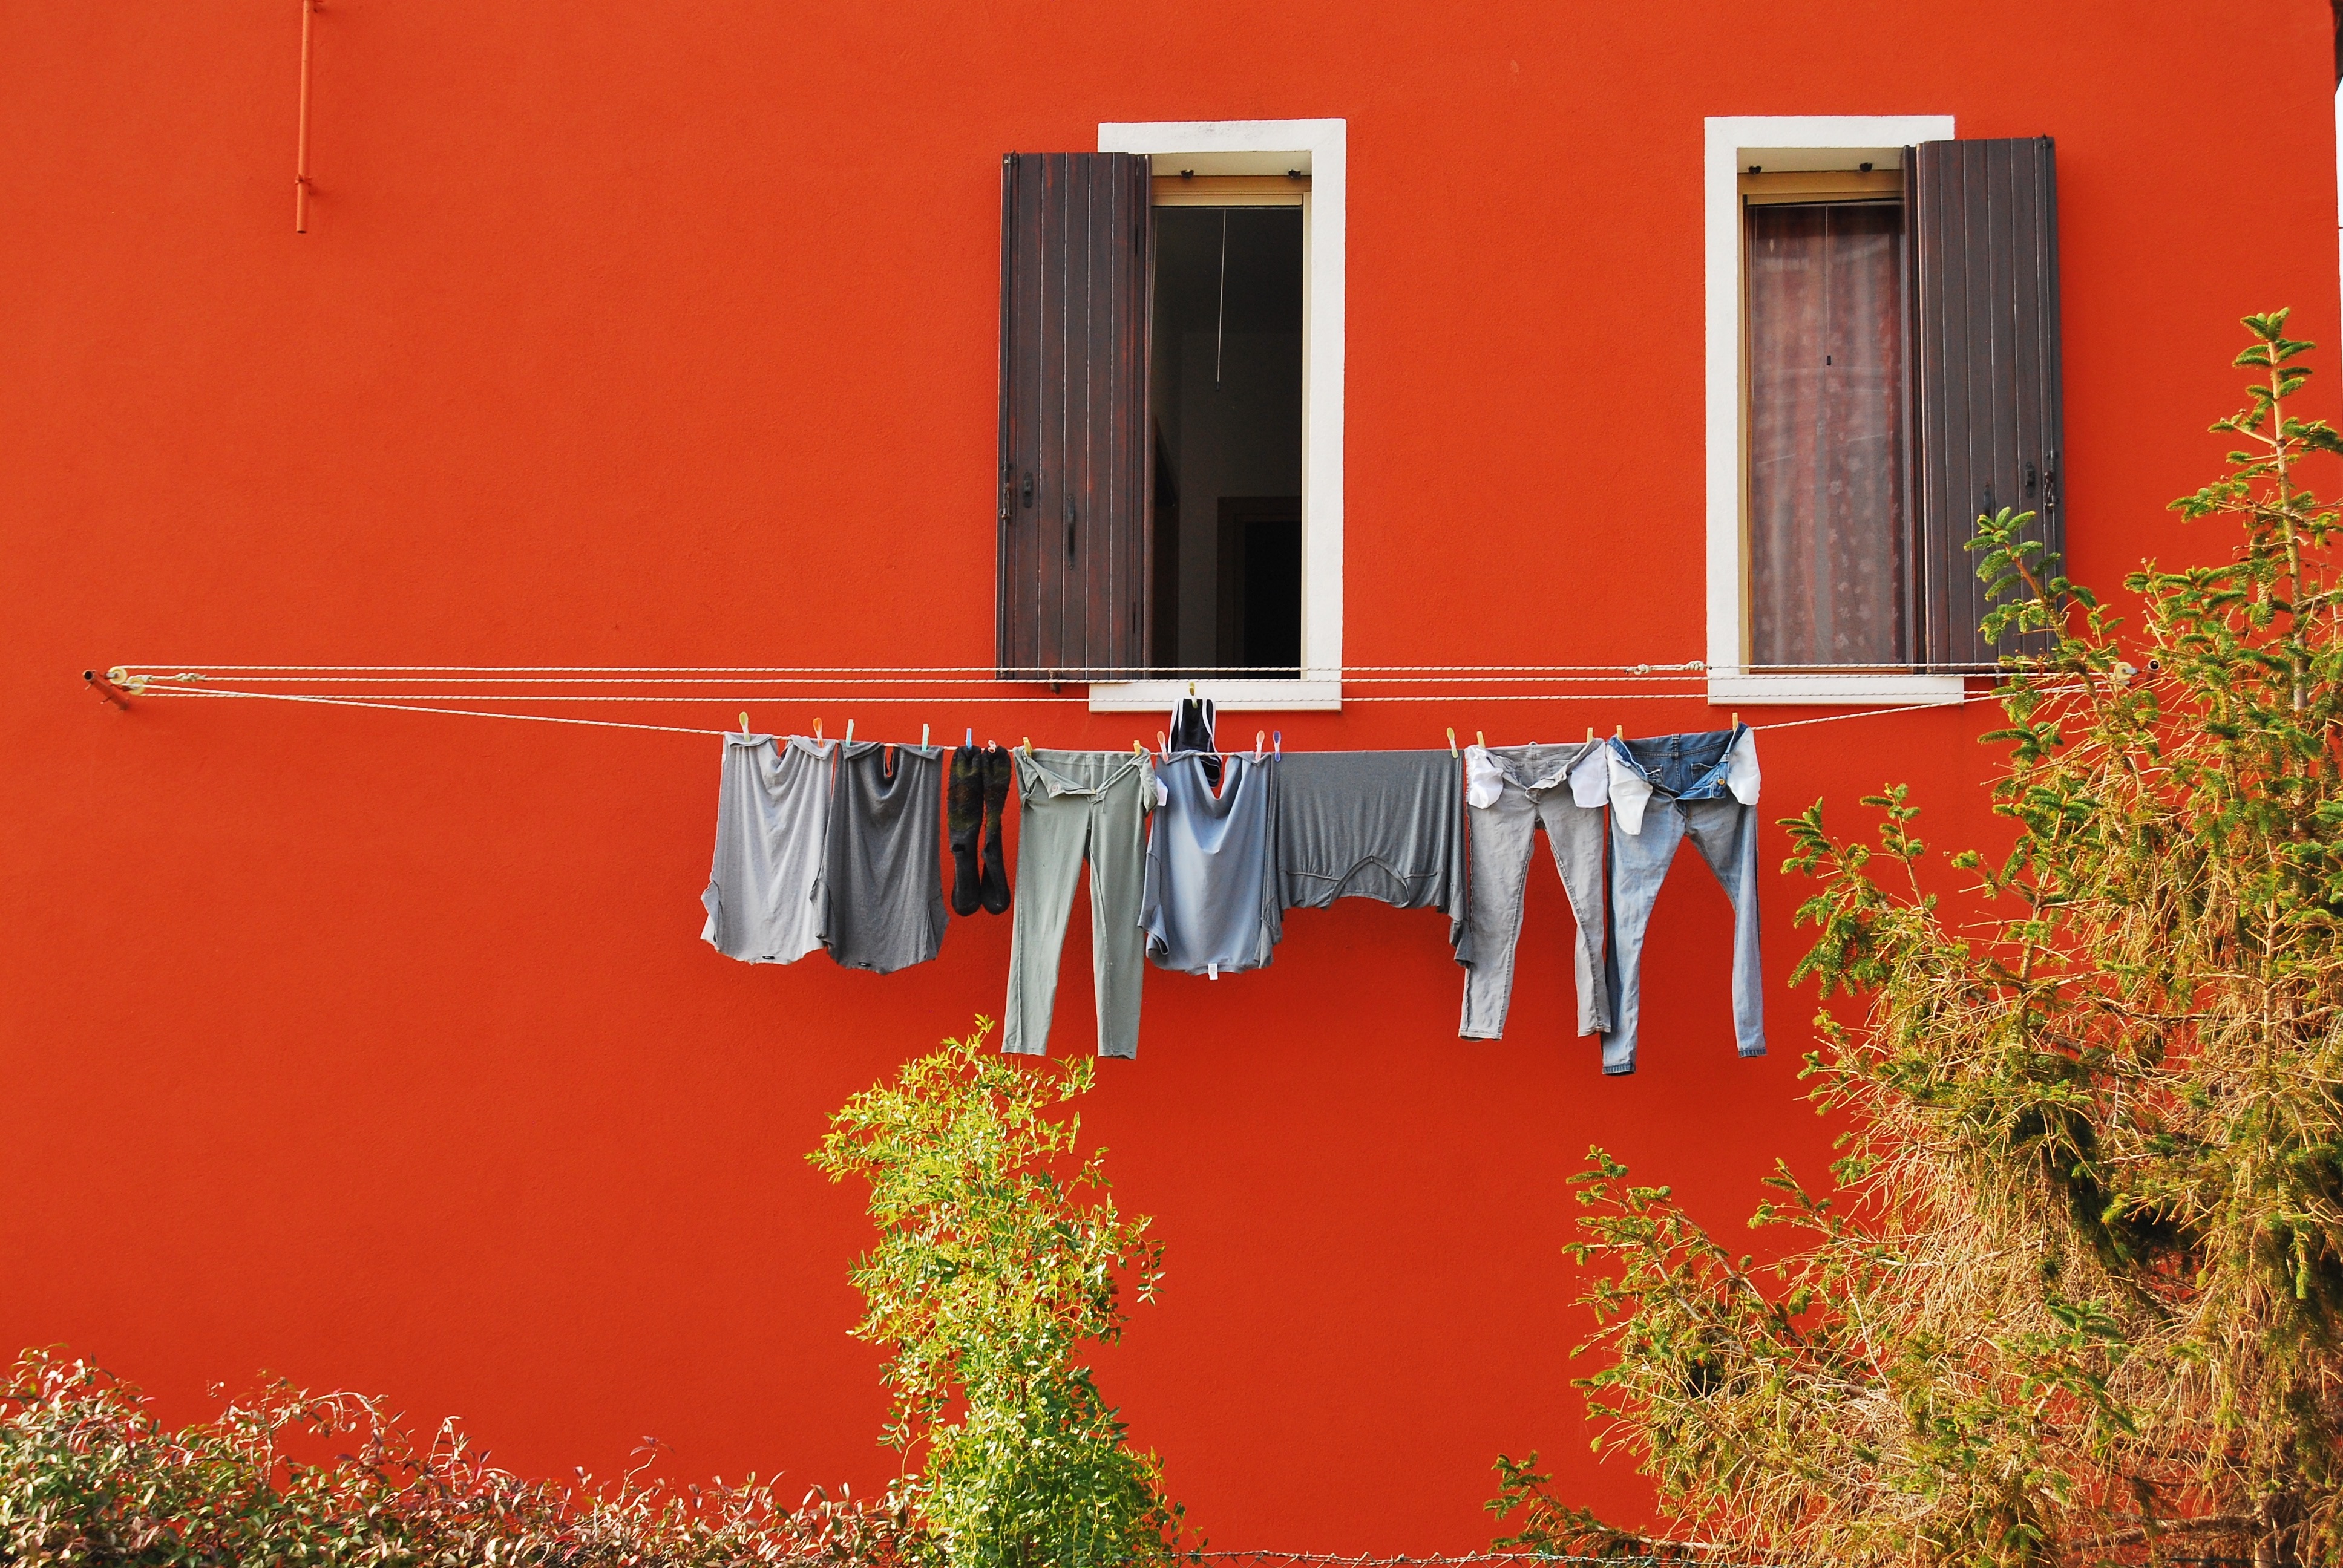
wall, red, furniture